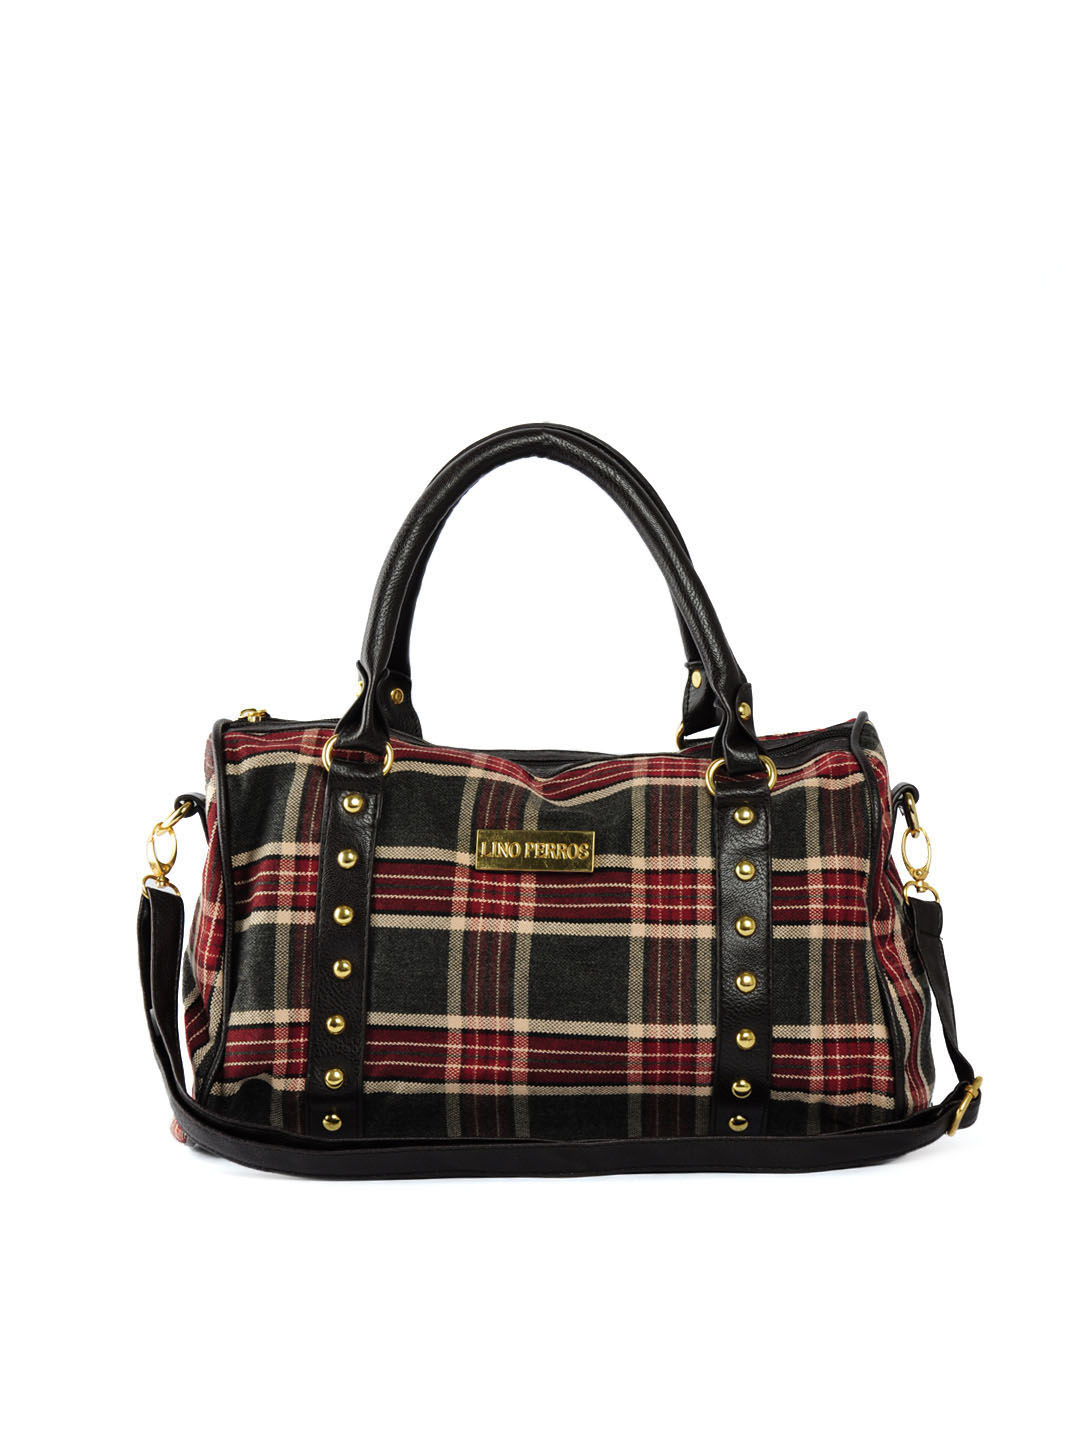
Lino Perros Women Red and Grey Handbag
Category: Accessories / Bags / Handbags
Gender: Women
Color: Red
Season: Winter 2015
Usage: Casual